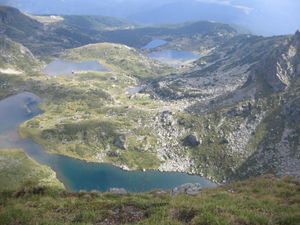
Rila / Geologi
Rilasøerne
Rila er en bjergkæde i det sydvestlige Bulgarien, hvor blandt andre, det højeste bjerg i Bulgarien og på Balkan, Musala med 2.925 meter ligger. Massivet er også det sjette højeste i Europa, efter Kaukasus, Alperne, Sierra Nevada, Pyrenæerne og Etna. Rila nationalpark omfatter hovedparten af bjergområdet.